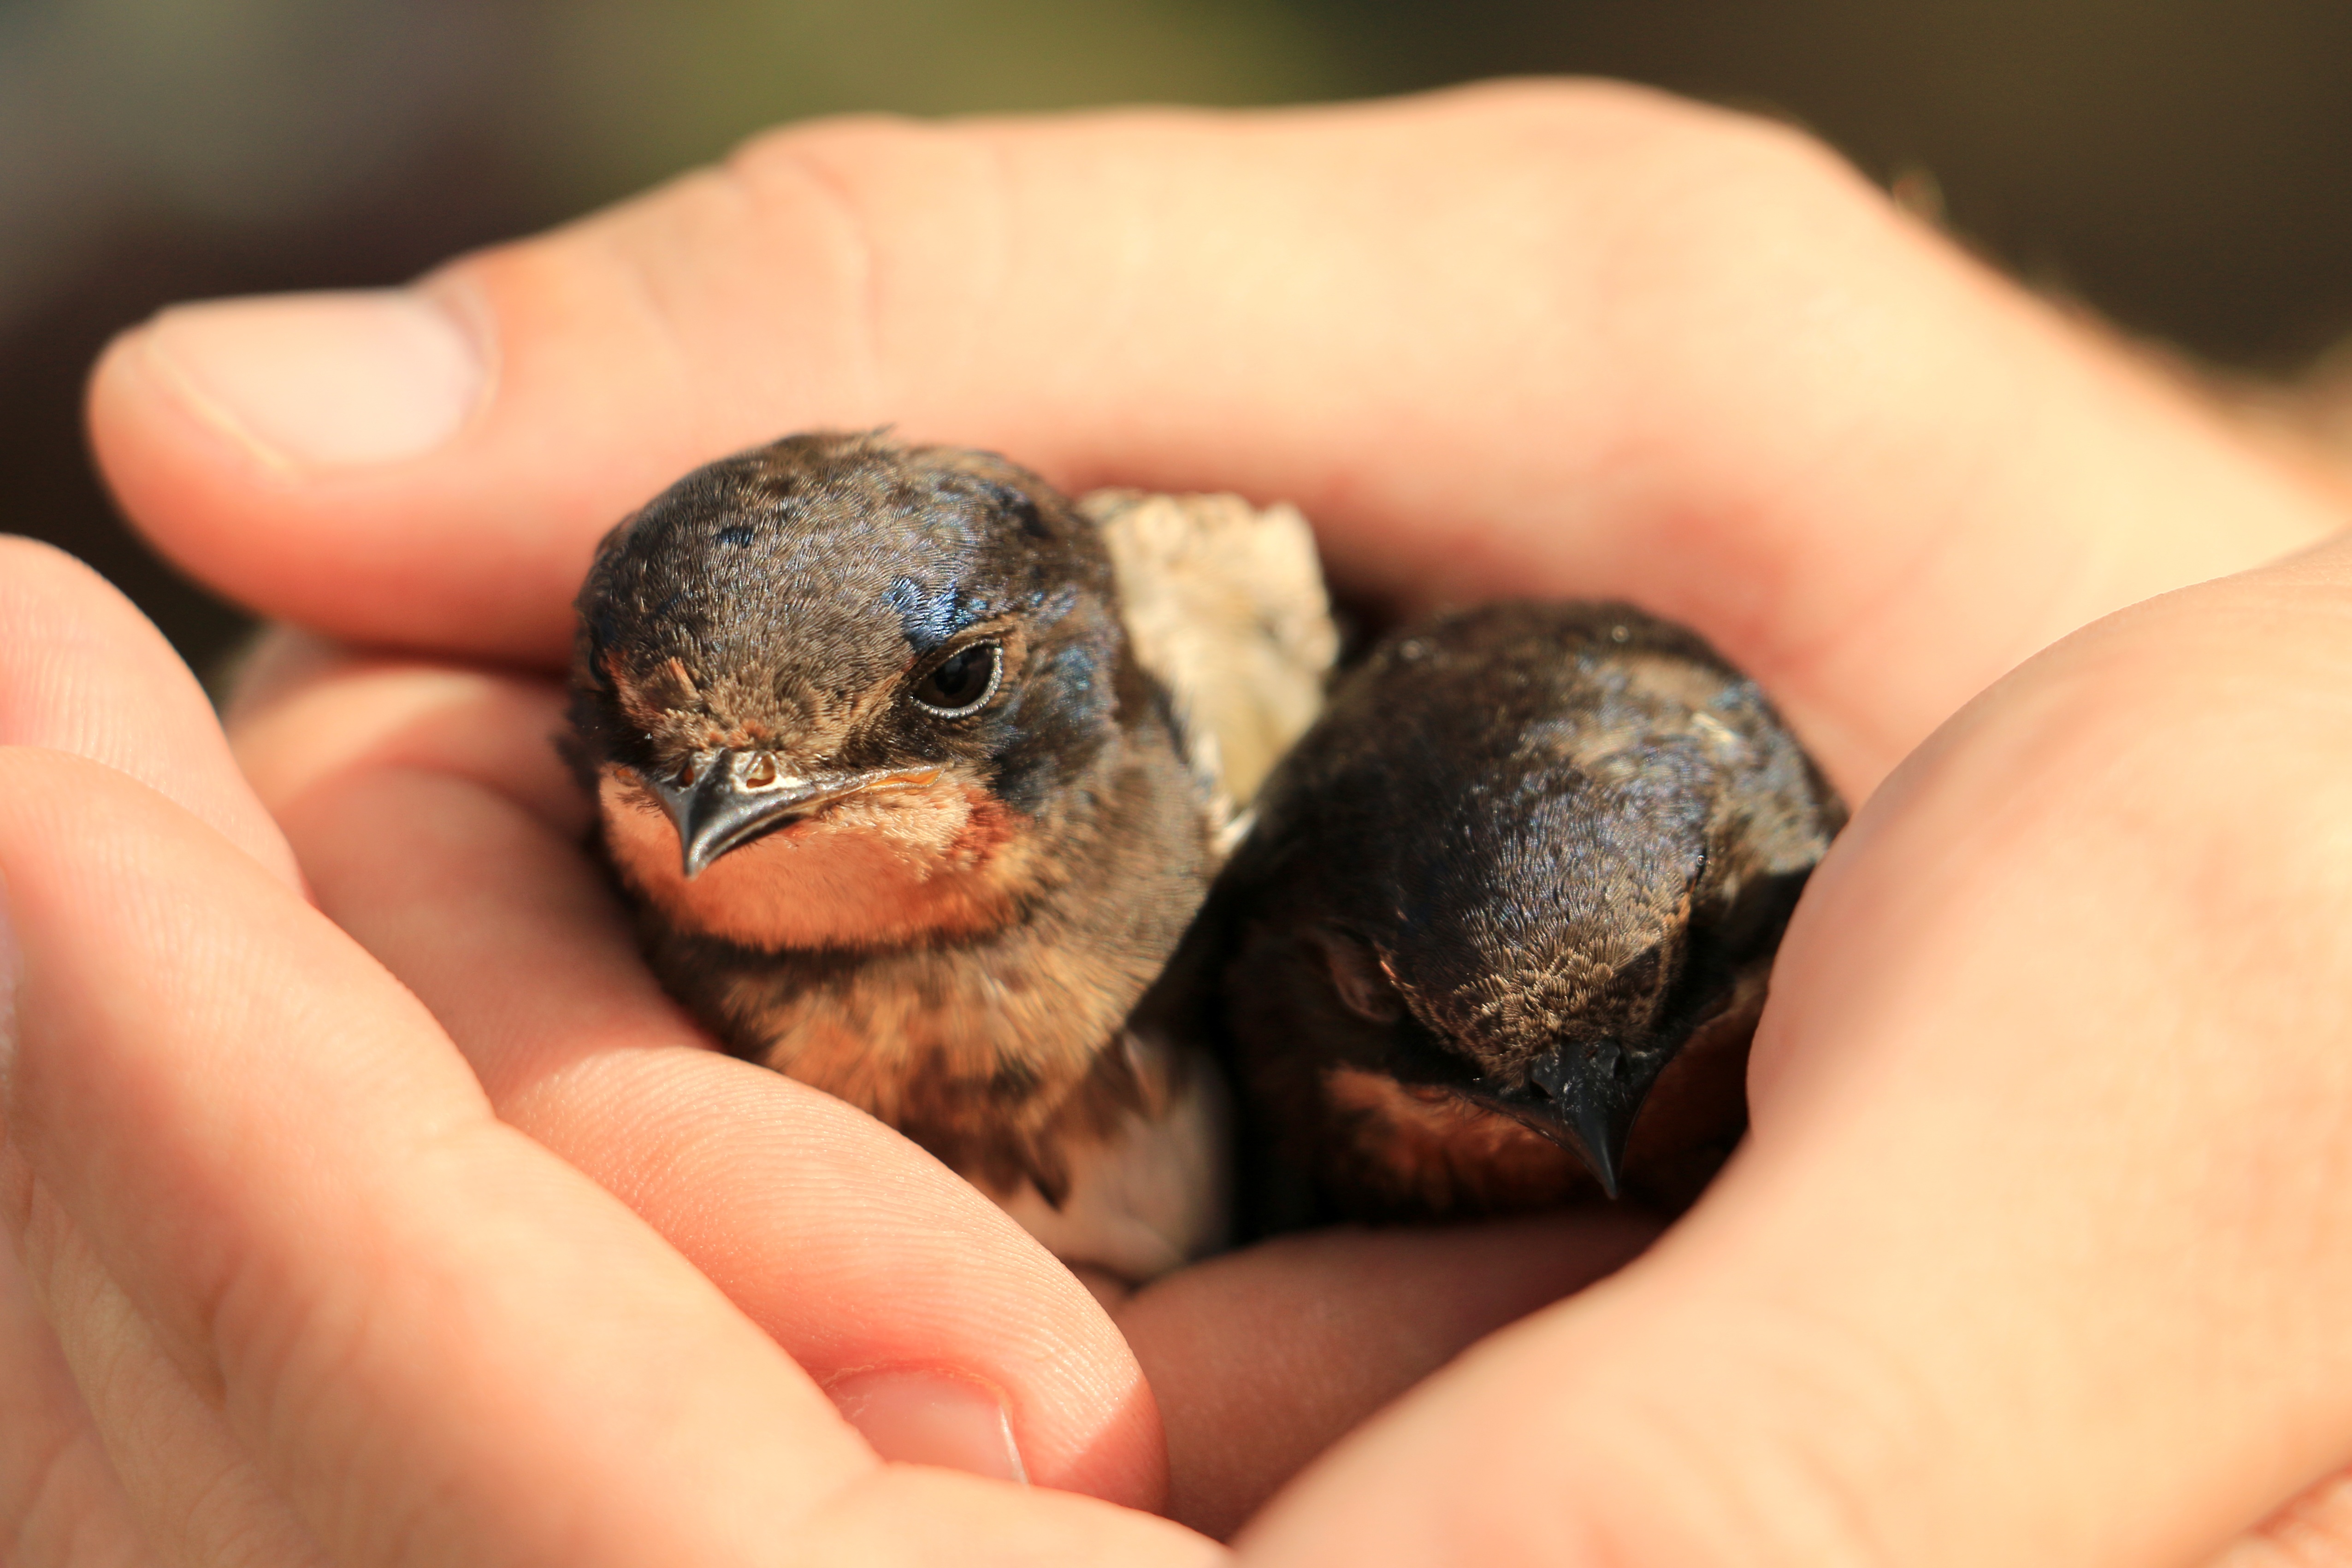
bird, animal, fly, wildlife, beak, peace, freedom, fauna, life, close up, birds, vertebrate, hope, finch, release, macro photography, perching bird